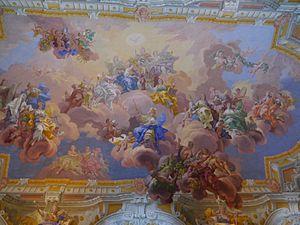
La Cantate pour Michael Arneth, WAB 61, est une cantate composée par Anton Bruckner en 1852.
Das edle Herz, WAB 65, est une œuvre chorale composée par Anton Bruckner vers 1851 lors de son séjour à l'Abbaye de Saint-Florian.